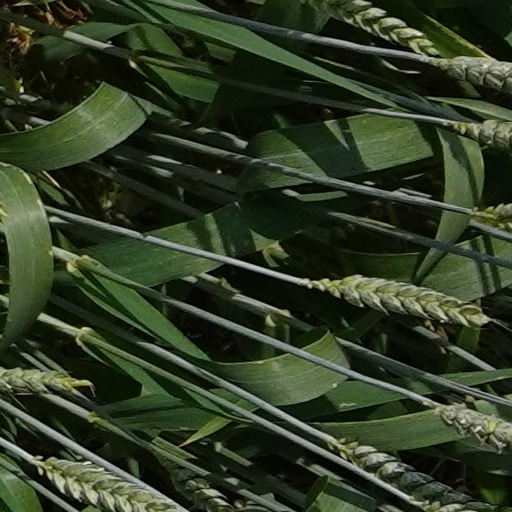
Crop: wheat